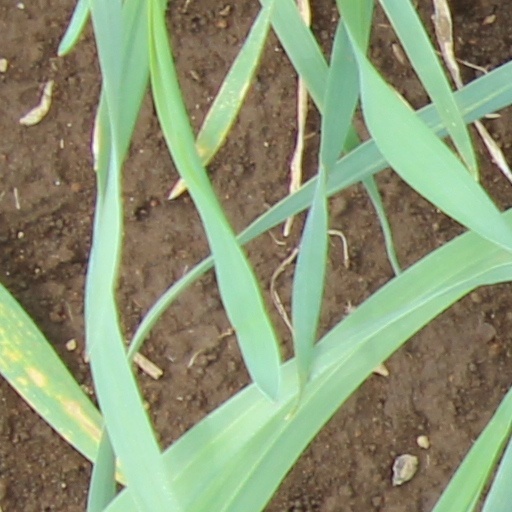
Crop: wheat